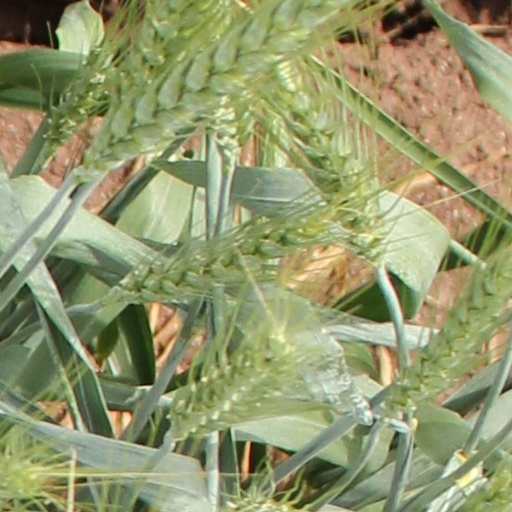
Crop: wheat